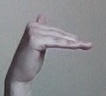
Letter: khaa